Voalte

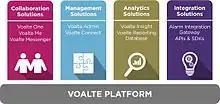

Voalte Platform is a healthcare communication that includes the following Voalte applications and integrates with existing hospital systems.